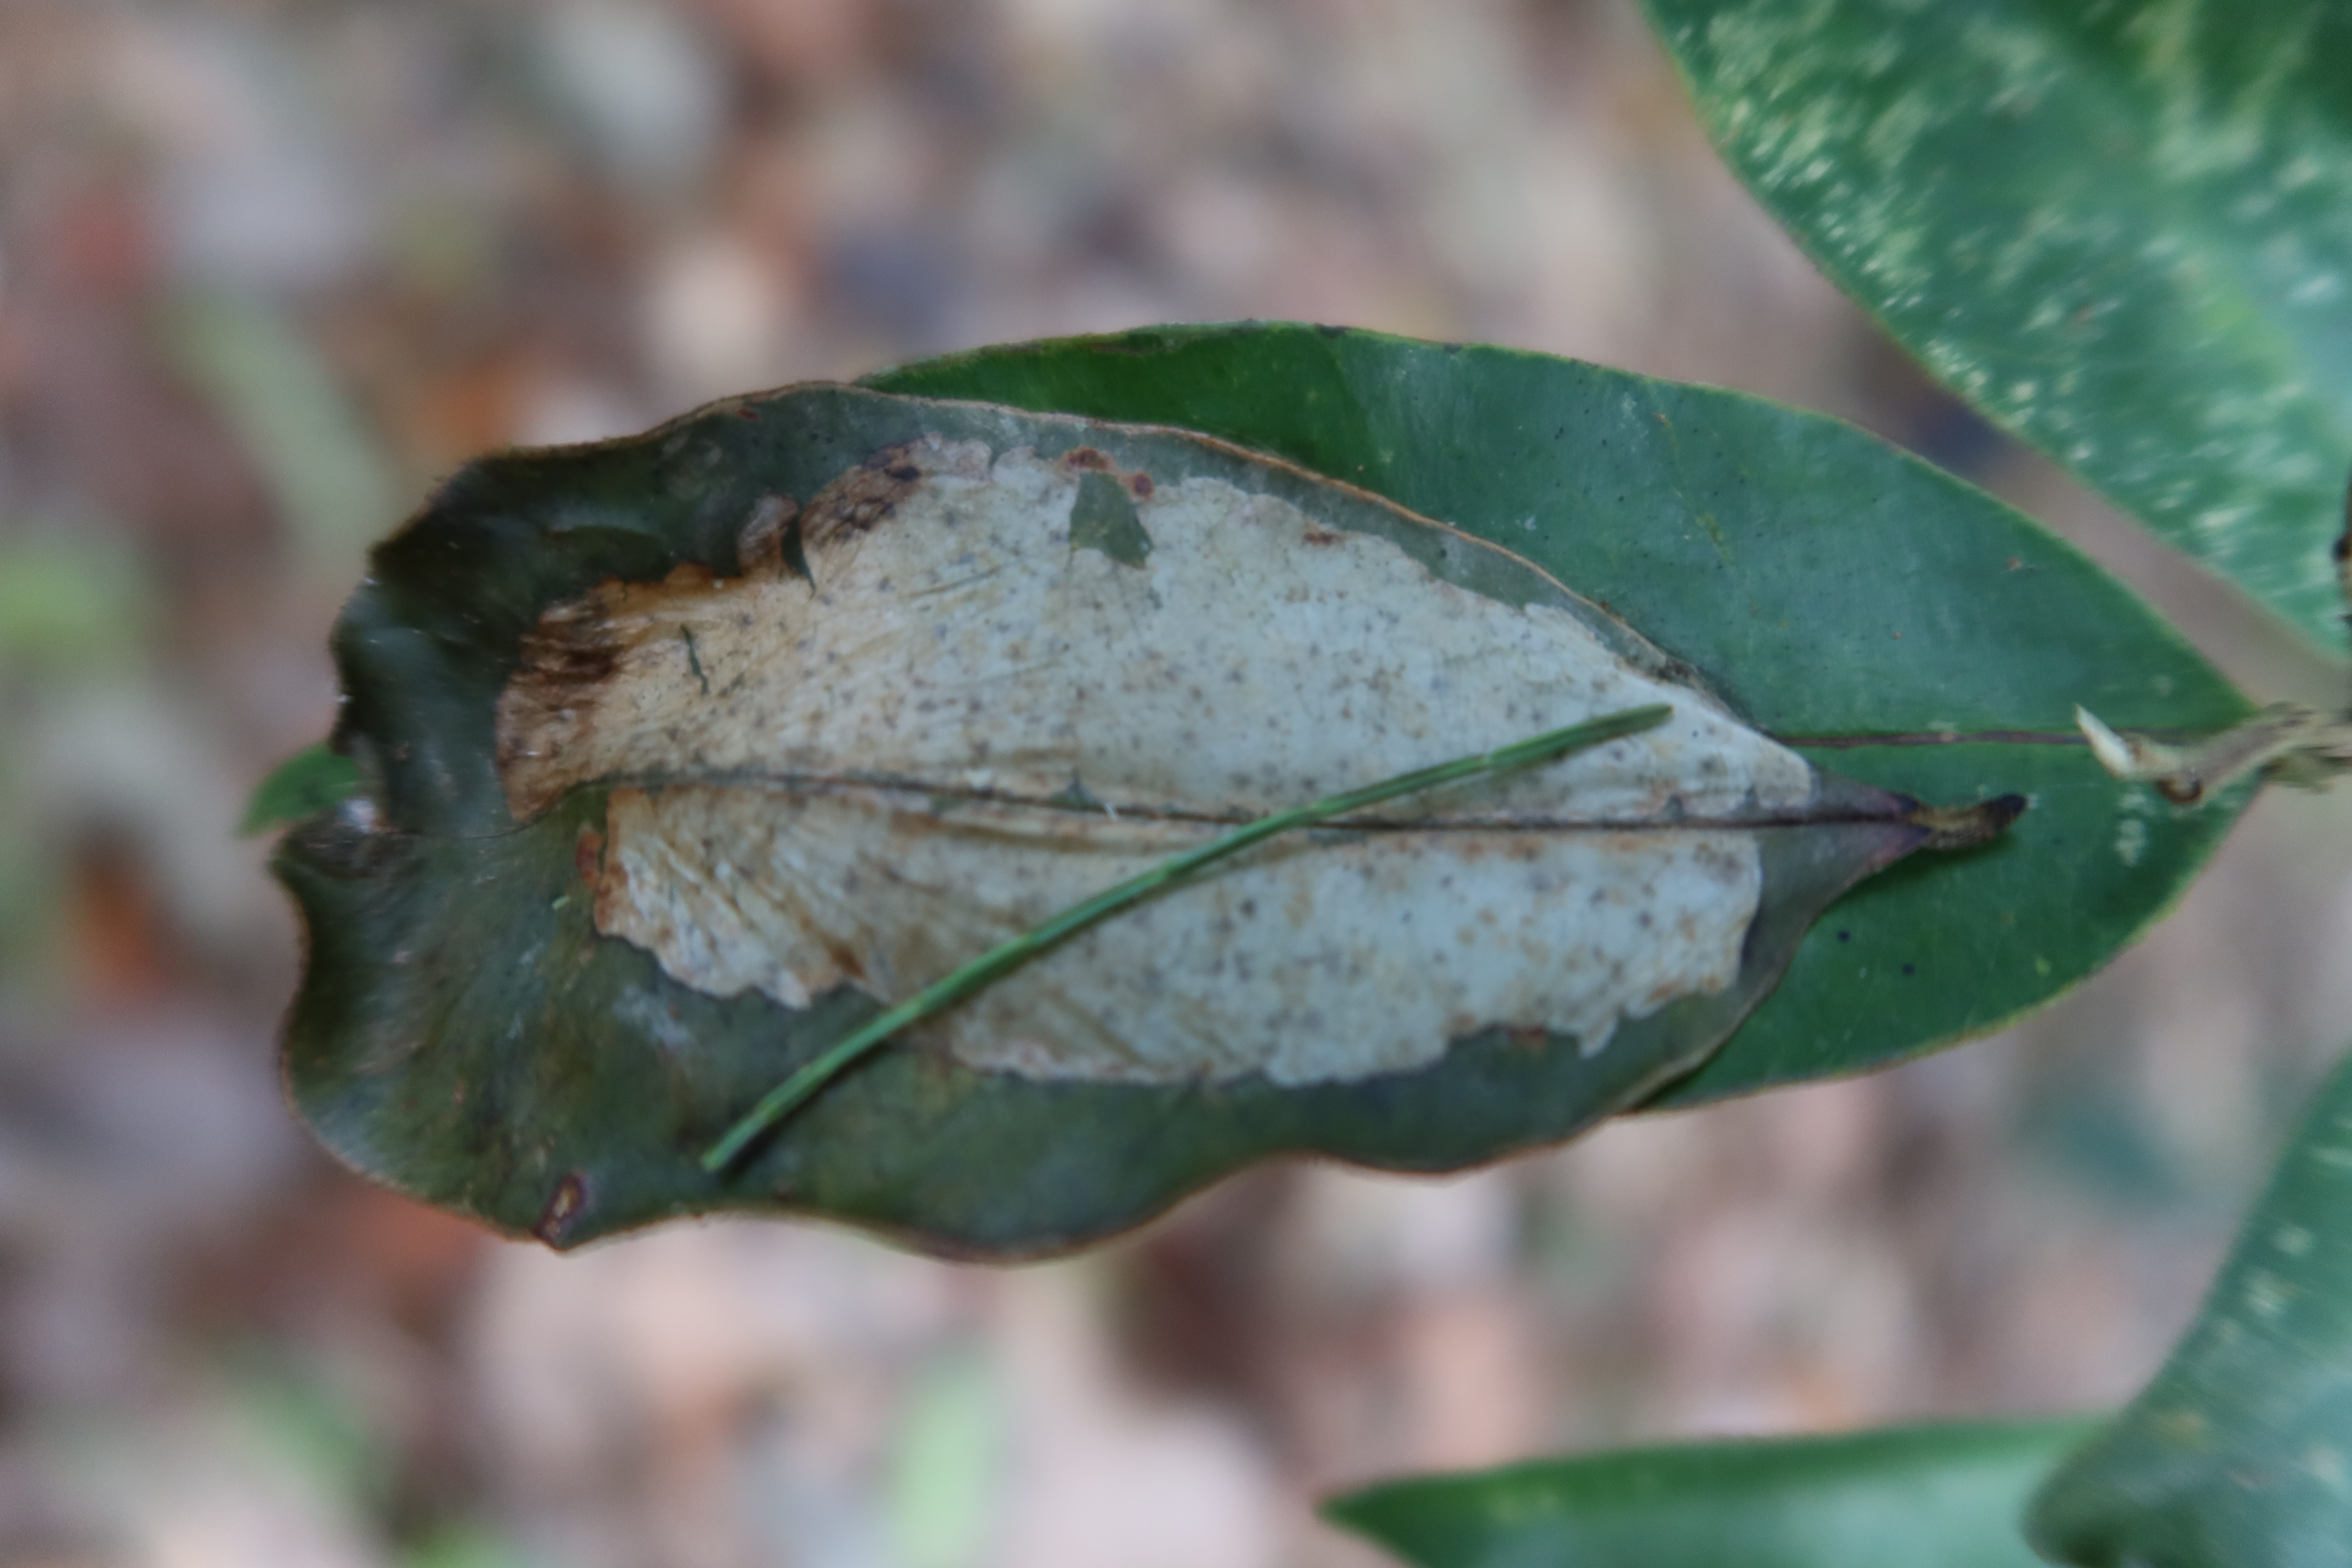
Label: Translucent lesion